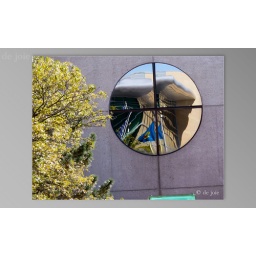
This a window that is reflexing a building across from it. This was taken in Grand Rapids,Michigan